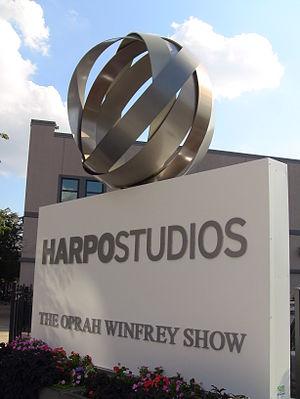
Harpo Productions, est une entreprise de production multimédia américaine, créée par Oprah Winfrey.